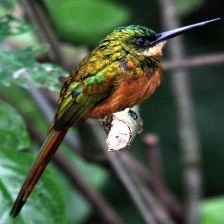
Species: GREAT JACAMAR
Scientific name: JACAMEROPS AUREUS